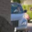
Label: automobile